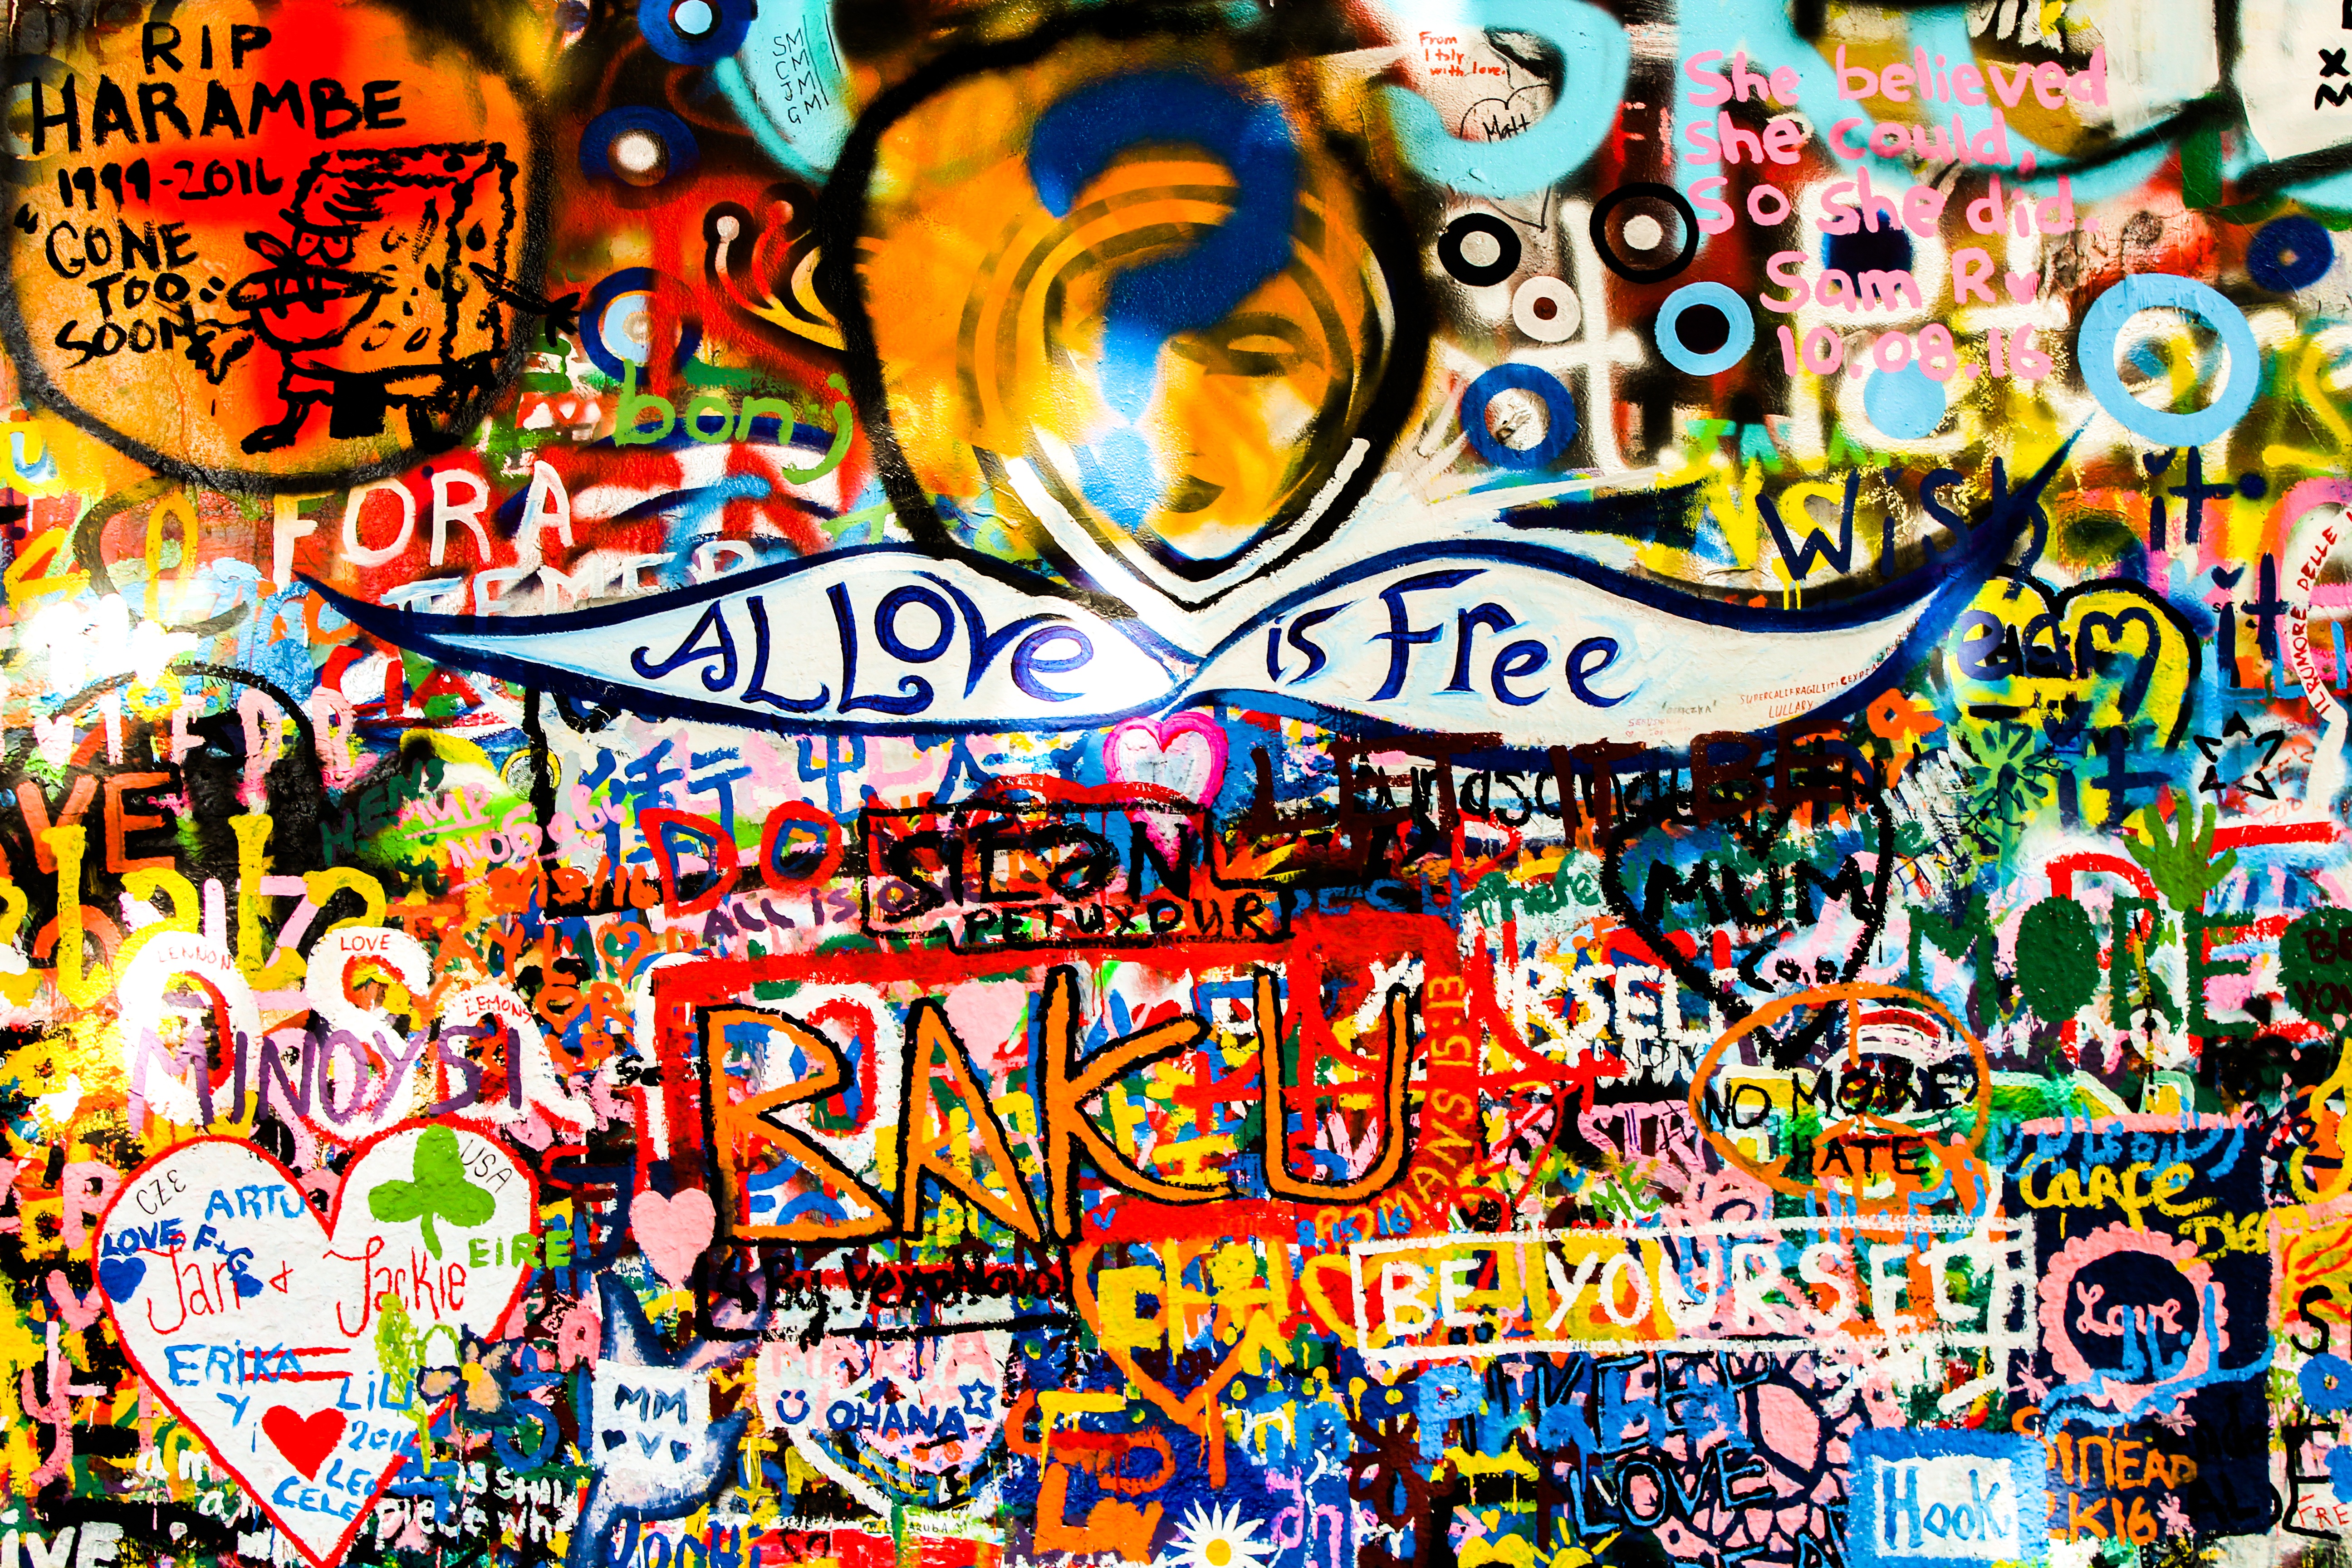
wall, symbol, spray, painting, font, art, colors, illustration, signs, psychedelic art